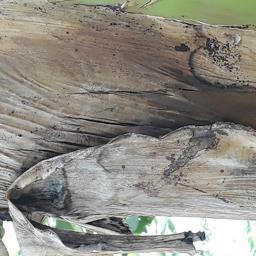
Label: PSEUDOSTEM WEEVIL